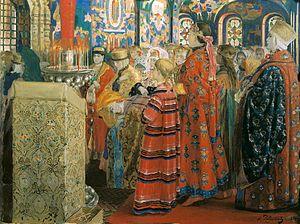
Un letnik est un vêtement ancien porté par les femmes en Russie. La forme plurielle en langue russe est letniki.